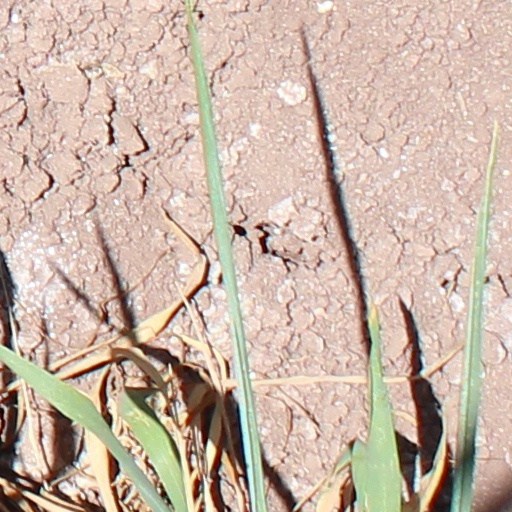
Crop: wheat